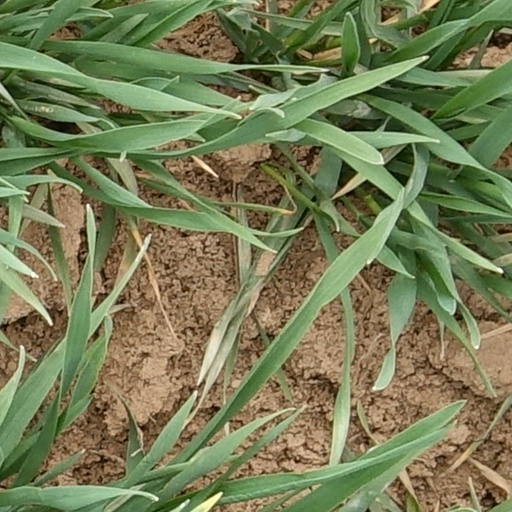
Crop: wheat